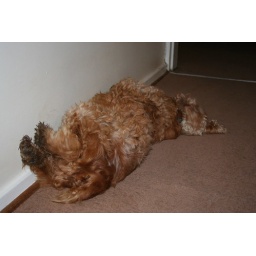
Sketchers propped against the wall with her dirty paws.